Chandavaram Buddhist site

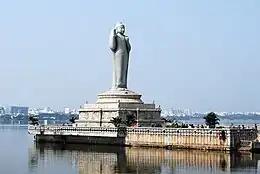
Buddha statue, now at the Hussain Sagar, Hyderabad.

In 1985, a project called the "Buddha Poornima Project" was proposed. Under this project, the world's tallest standing monolith statue of Buddha was to be erected on the site. Made out of granite, the statue was carved by 200 sculptors in two years and on completion it weighed 440 tonnes with an overall height of . However, the Buddha statue was transported to city of Hyderabad in 1988 instead, where it was erected in 1992 in the Hussain sagar lake, where it stands today.